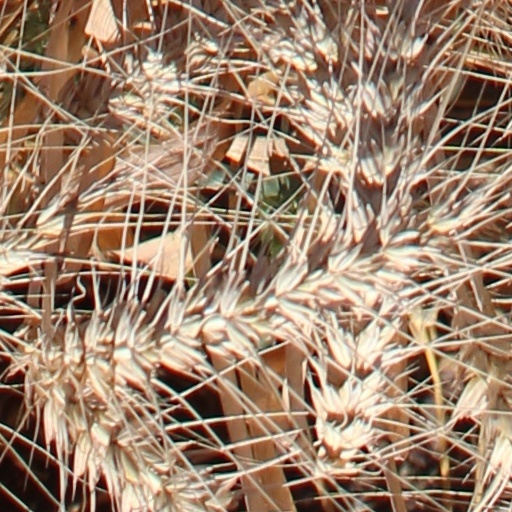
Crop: wheat